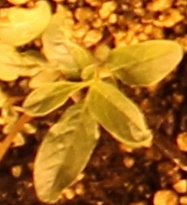
Label: Waterhemp